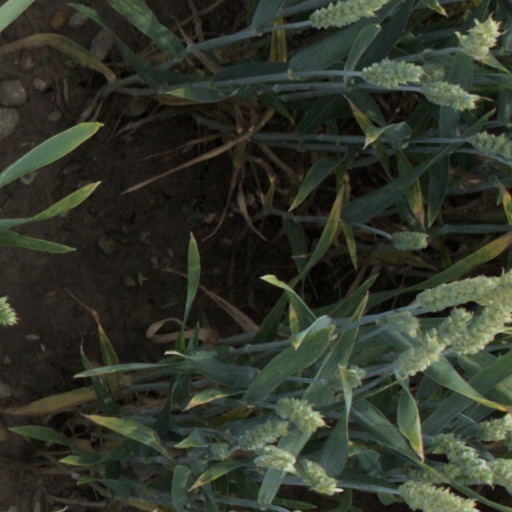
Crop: wheat